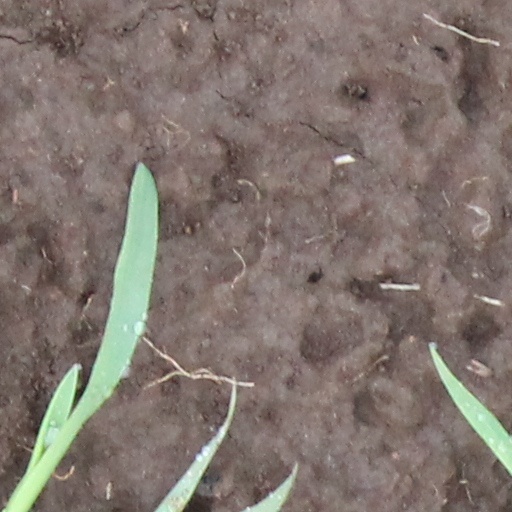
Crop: wheat